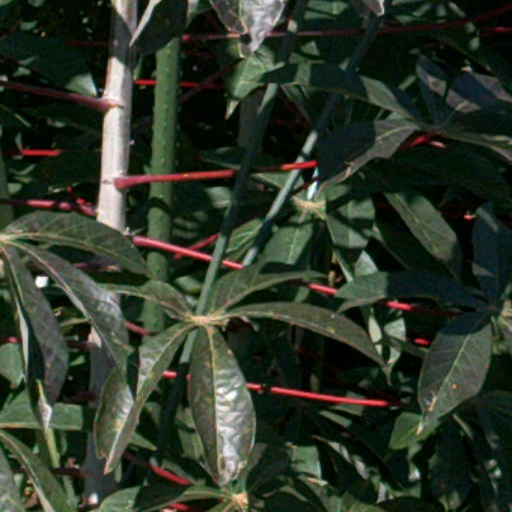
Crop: cassava